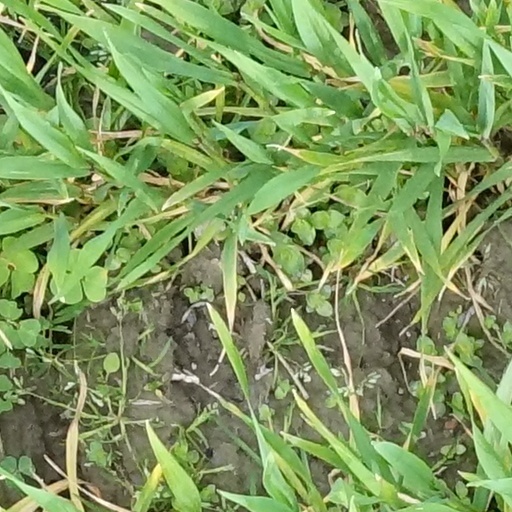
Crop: wheat